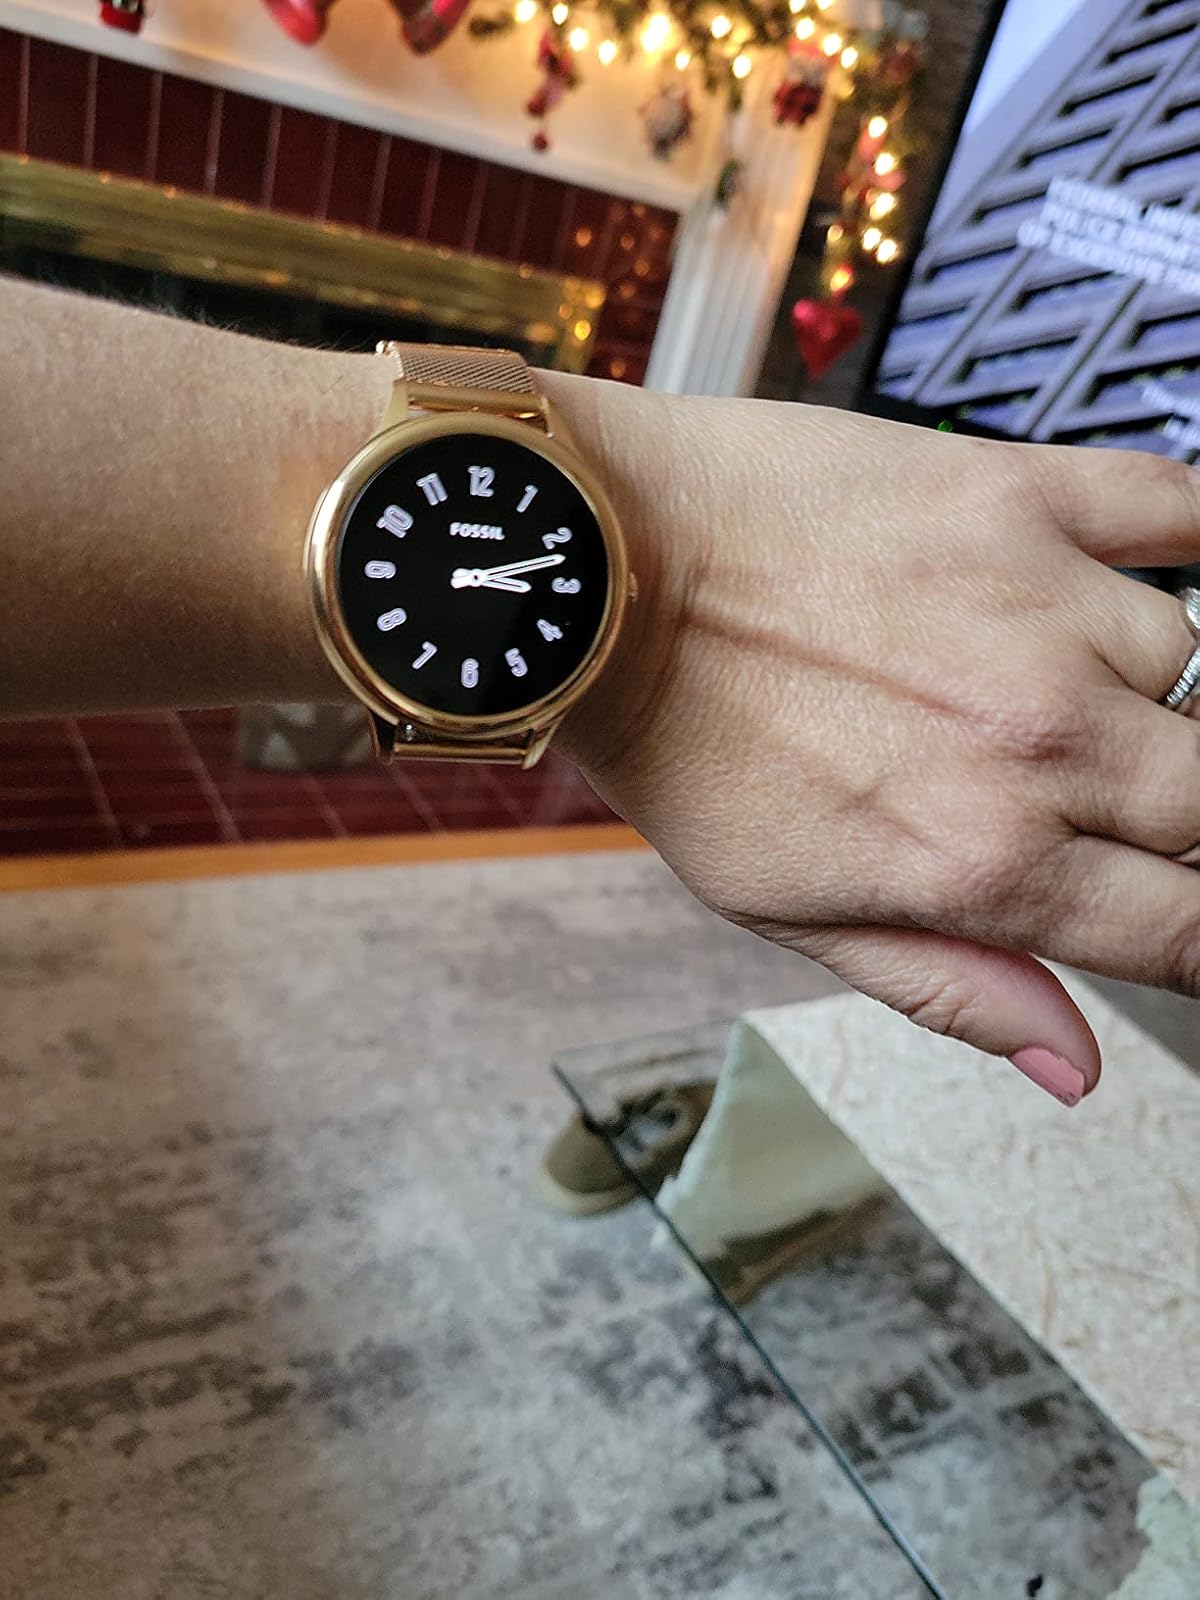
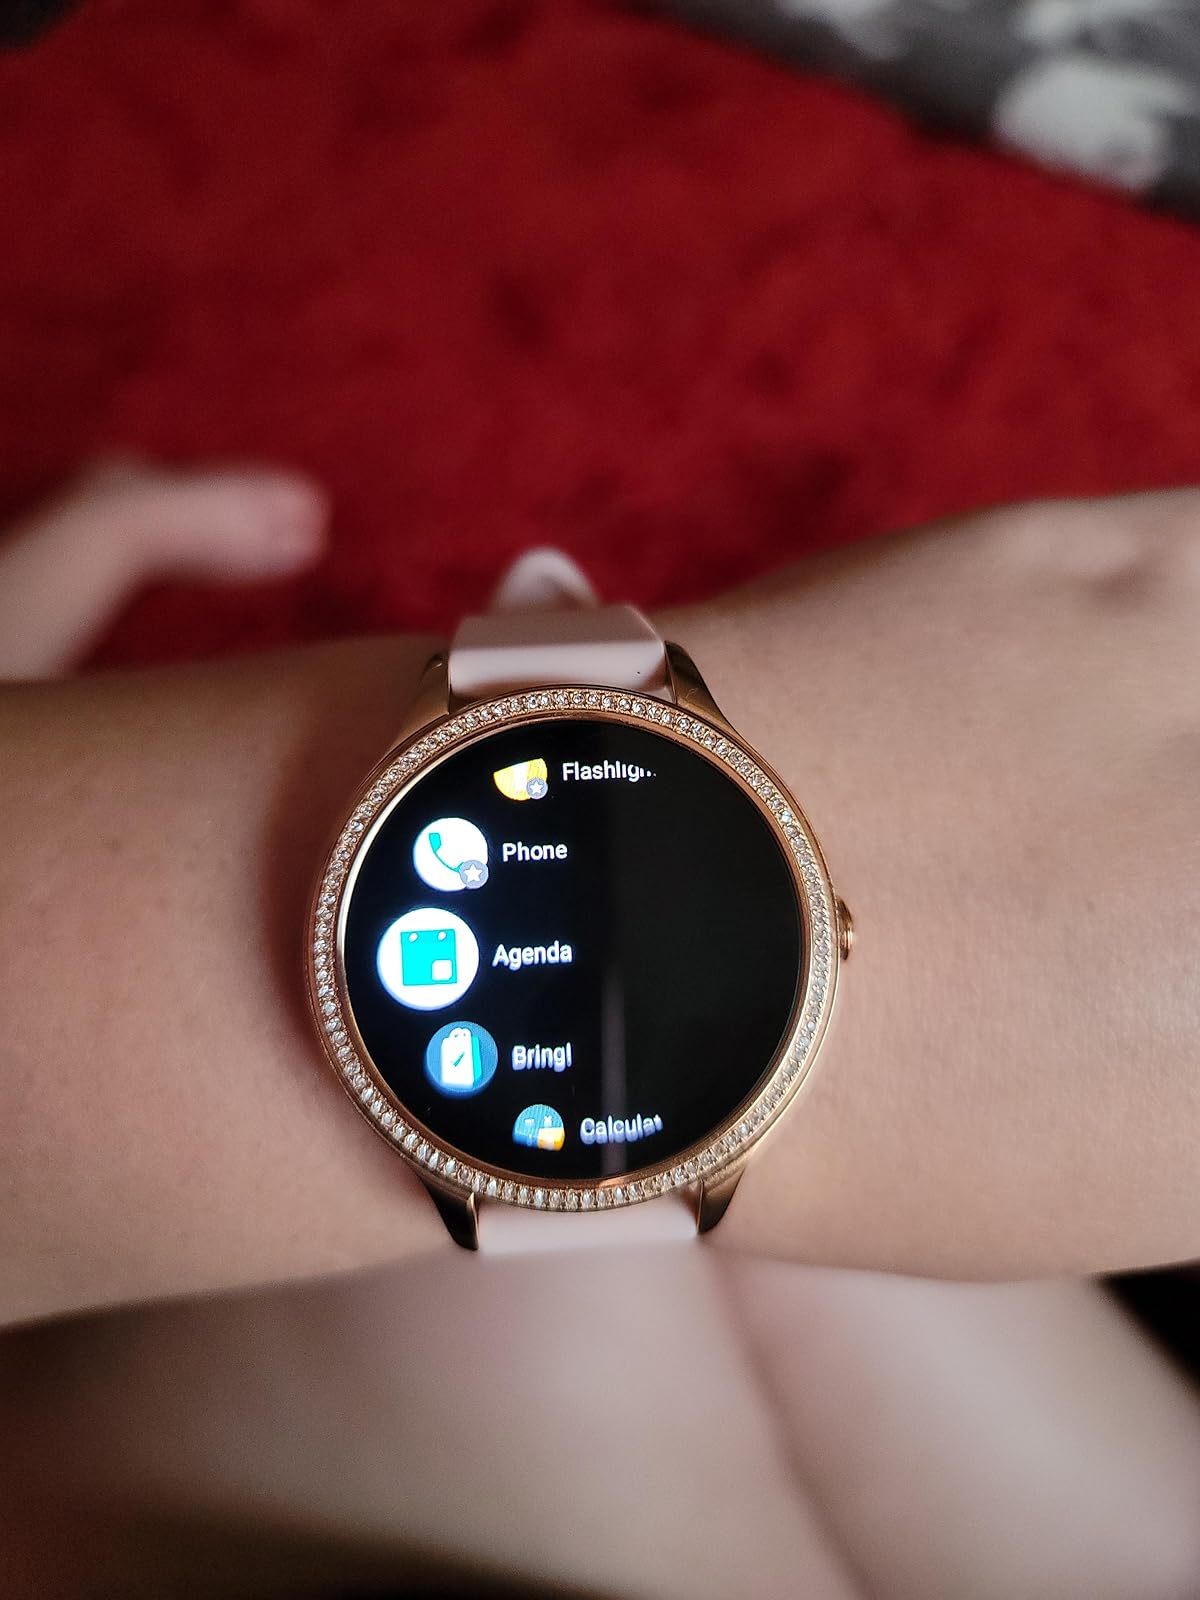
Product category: smartwatch
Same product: no